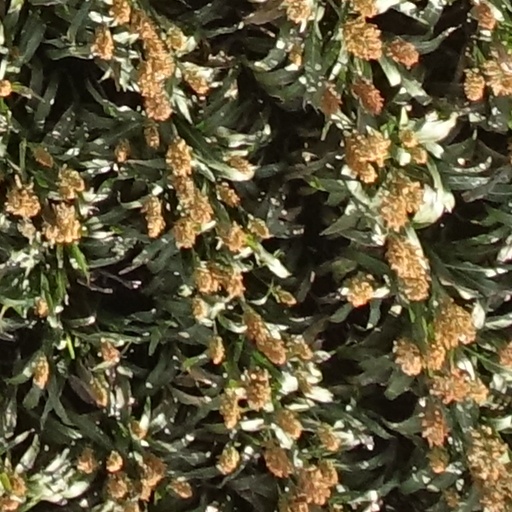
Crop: sorghum